Mathematical formulation of the Standard Model

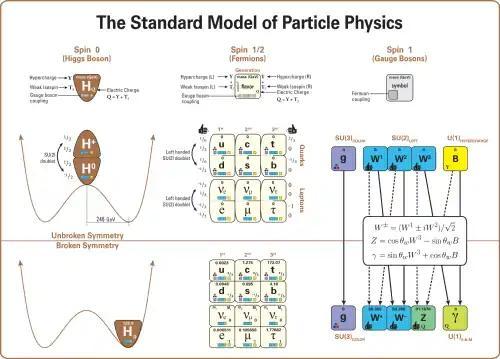
Standard Model of Particle Physics. The diagram shows the elementary particles of the Standard Model (the Higgs boson, the three generations of quarks and leptons, and the gauge bosons), including their names, masses, spins, charges, chiralities, and interactions with the strong, weak and electromagnetic forces. It also depicts the crucial role of the Higgs boson in electroweak symmetry breaking, and shows how the properties of the various particles differ in the (high-energy) symmetric phase (top) and the (low-energy) broken-symmetry phase (bottom).

The Standard Model of particle physics is a gauge quantum field theory containing the internal symmetries of the unitary product group . The theory is commonly viewed as describing the fundamental set of particles – the leptons, quarks, gauge bosons and the Higgs boson.